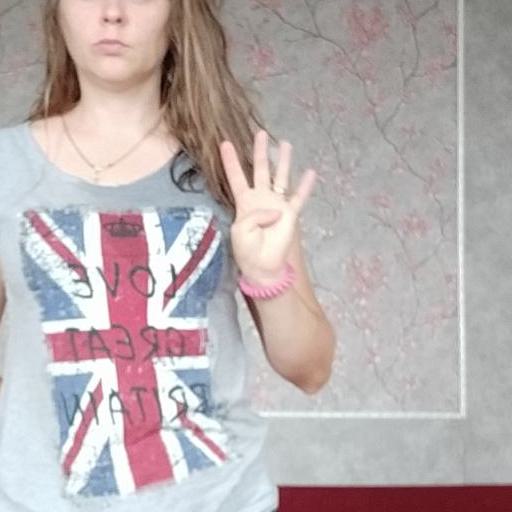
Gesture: four